Luigi Beltrame Quattrocchi and Maria Corsini

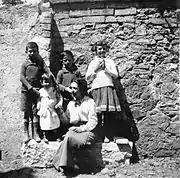

Don Tarcisio and Father Paolino joined ASCI ("Associazione Scouts Cattolici Italiani") as children, and after their ordinations, became scout chaplains. When it merged with AGI ("Associazione Guide Italiane") to become AGESCI ("Associazione Guide e Scouts Cattolici Italiani"), both of them joined the new association.